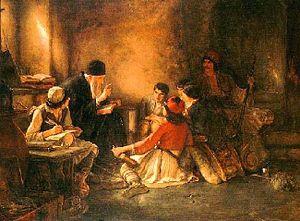
Le terme d’École secrète fait référence dans l'historiographie grecque à l'existence supposée d'écoles souterraines illégales, enseignant la langue grecque et le christianisme orthodoxe aux enfants pendant la période de la domination ottomane.